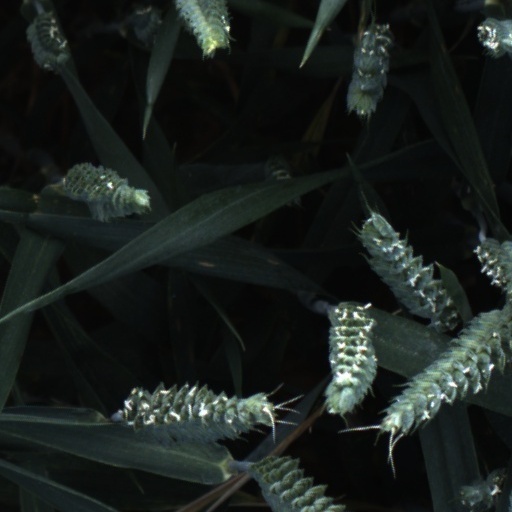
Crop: wheat